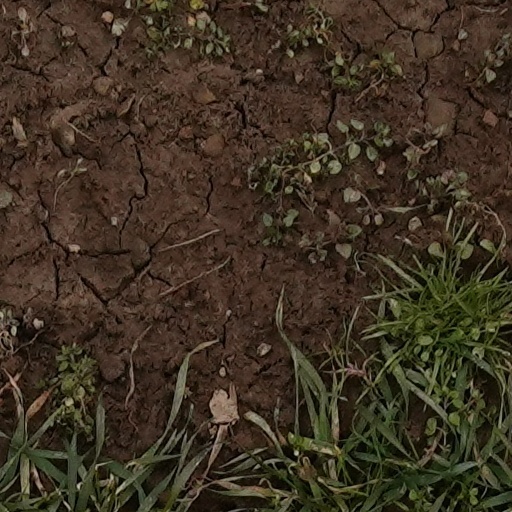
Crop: wheat